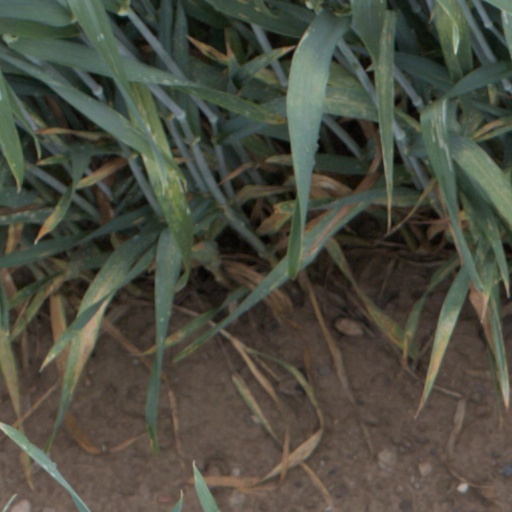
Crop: wheat